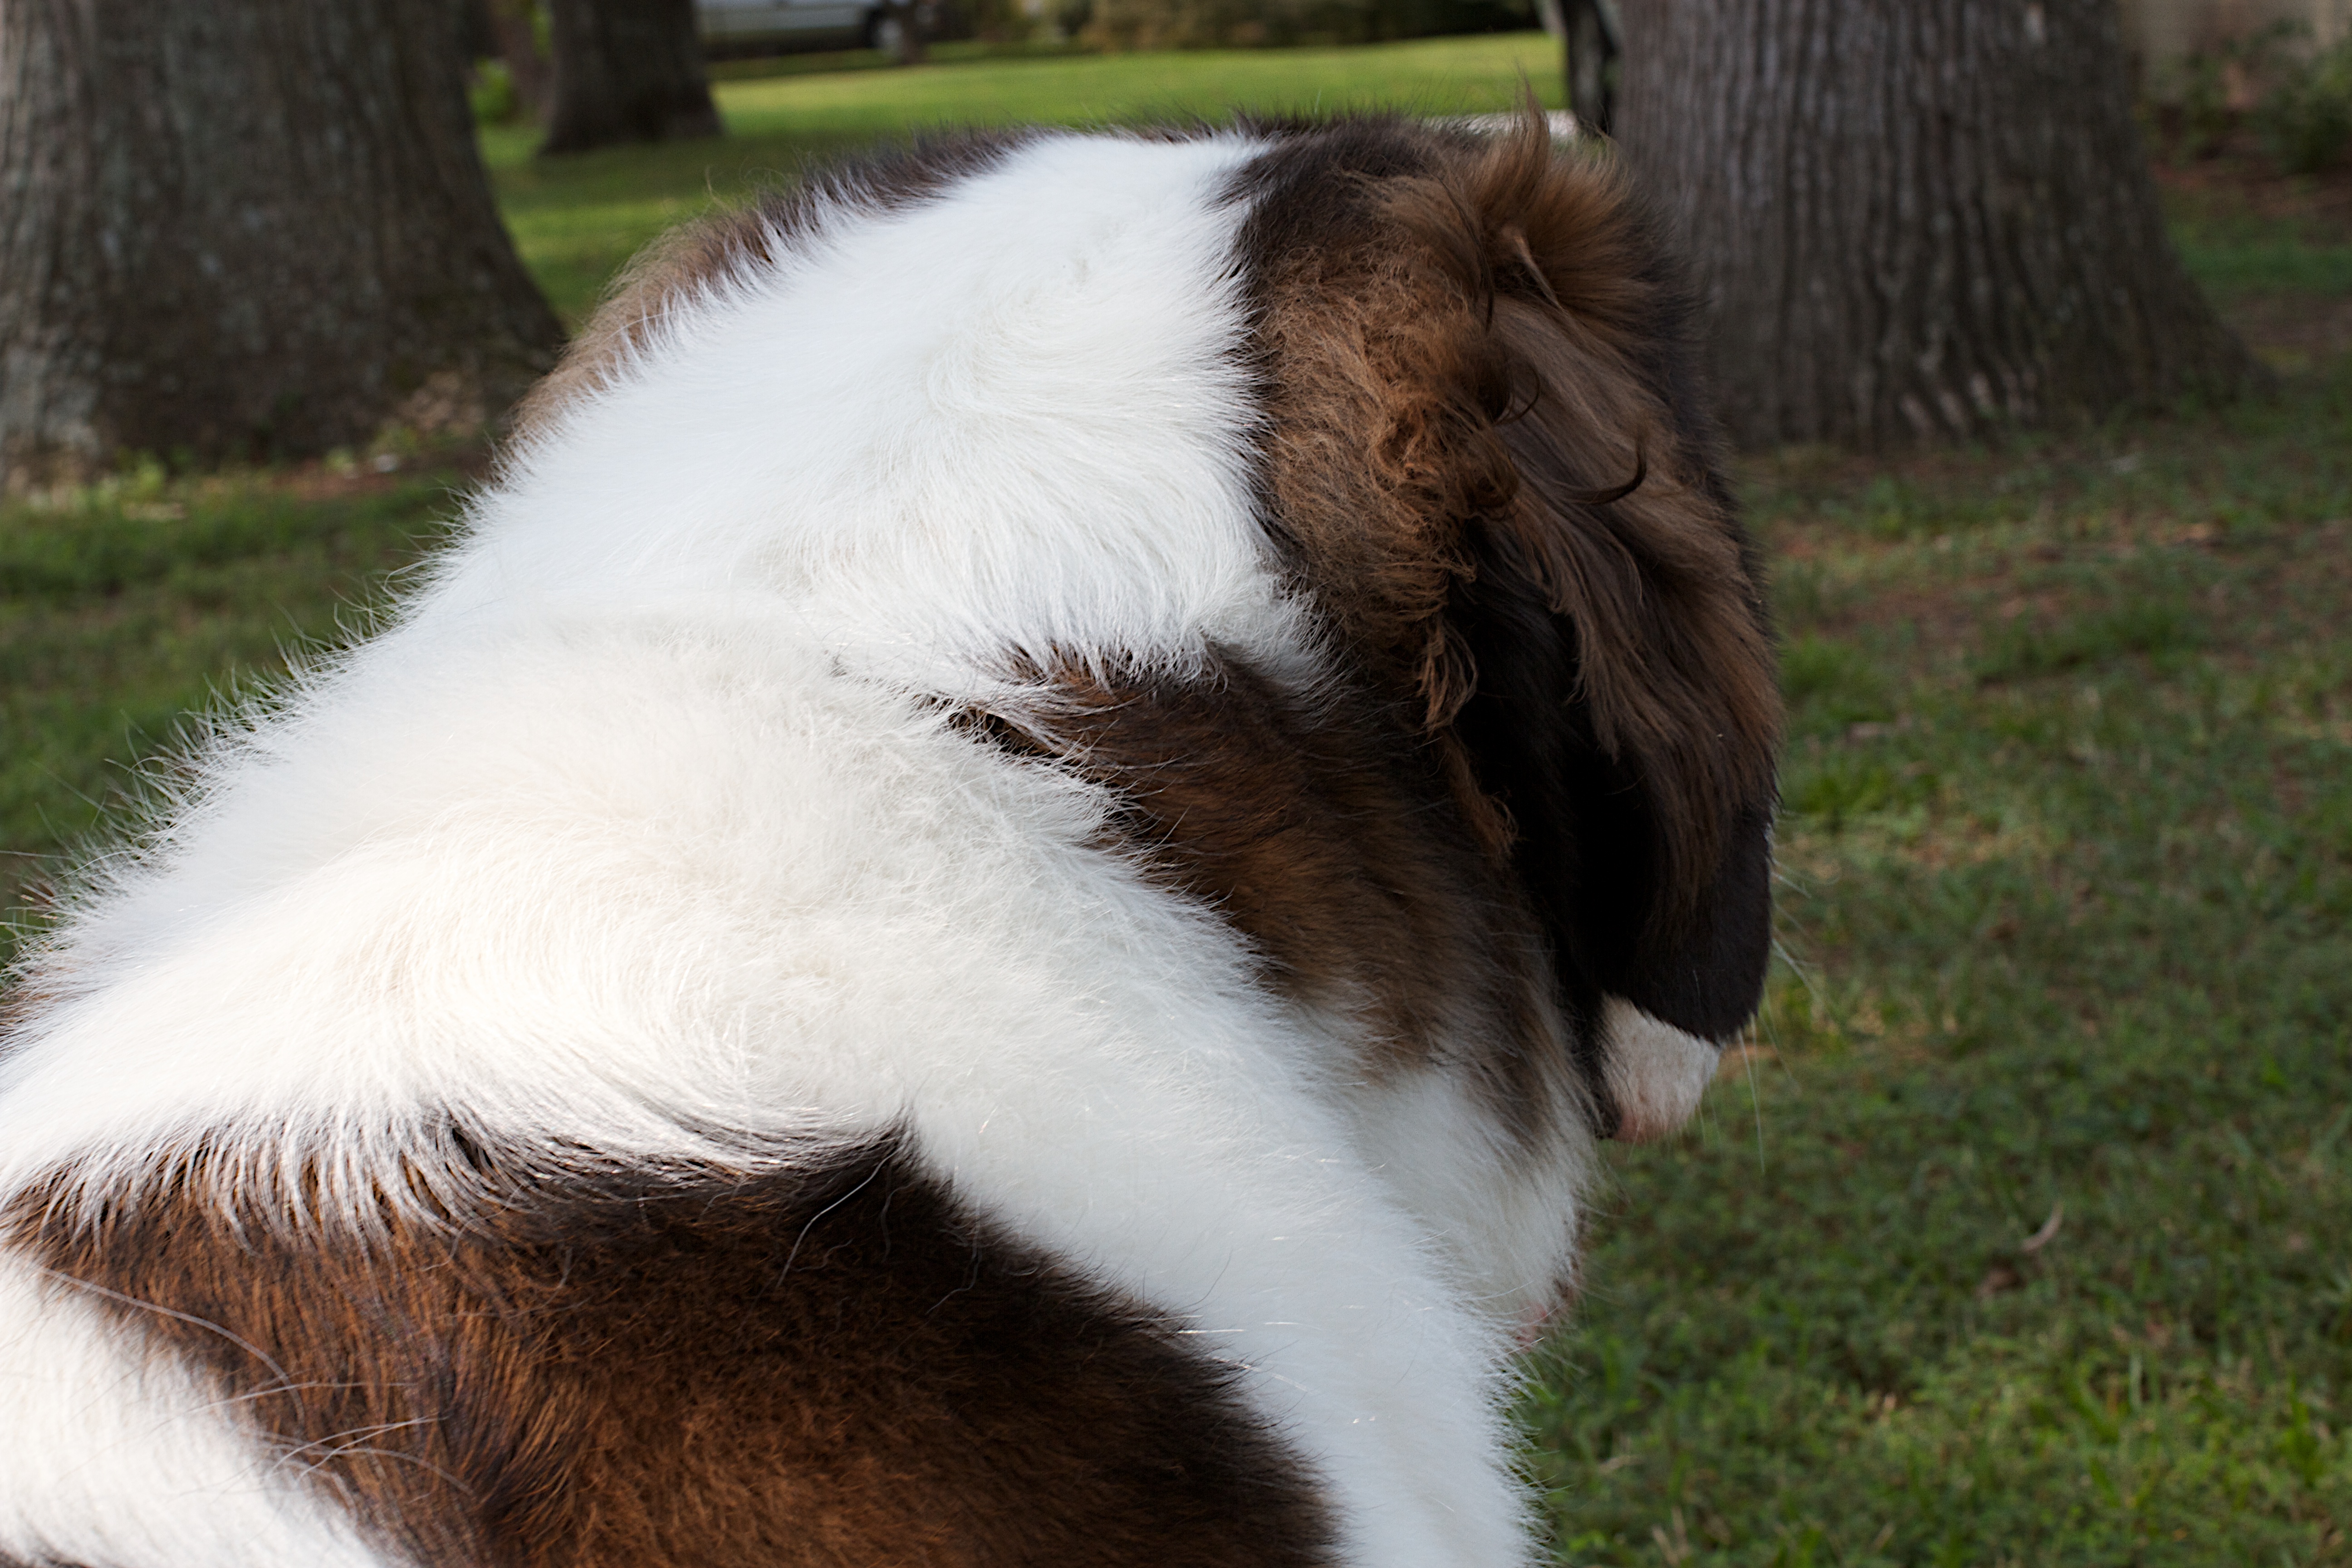
dog, goat, horse, mammal, stallion, mane, goats, vertebrate, dog like mammal, cattle like mammal, horse like mammal